On Again-Off Again

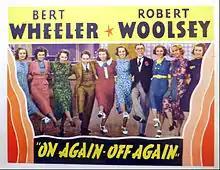
Lobby card

On Again-Off Again is a 1937 American musical comedy film released by RKO Radio Pictures and starring the comedy team of Wheeler & Woolsey.